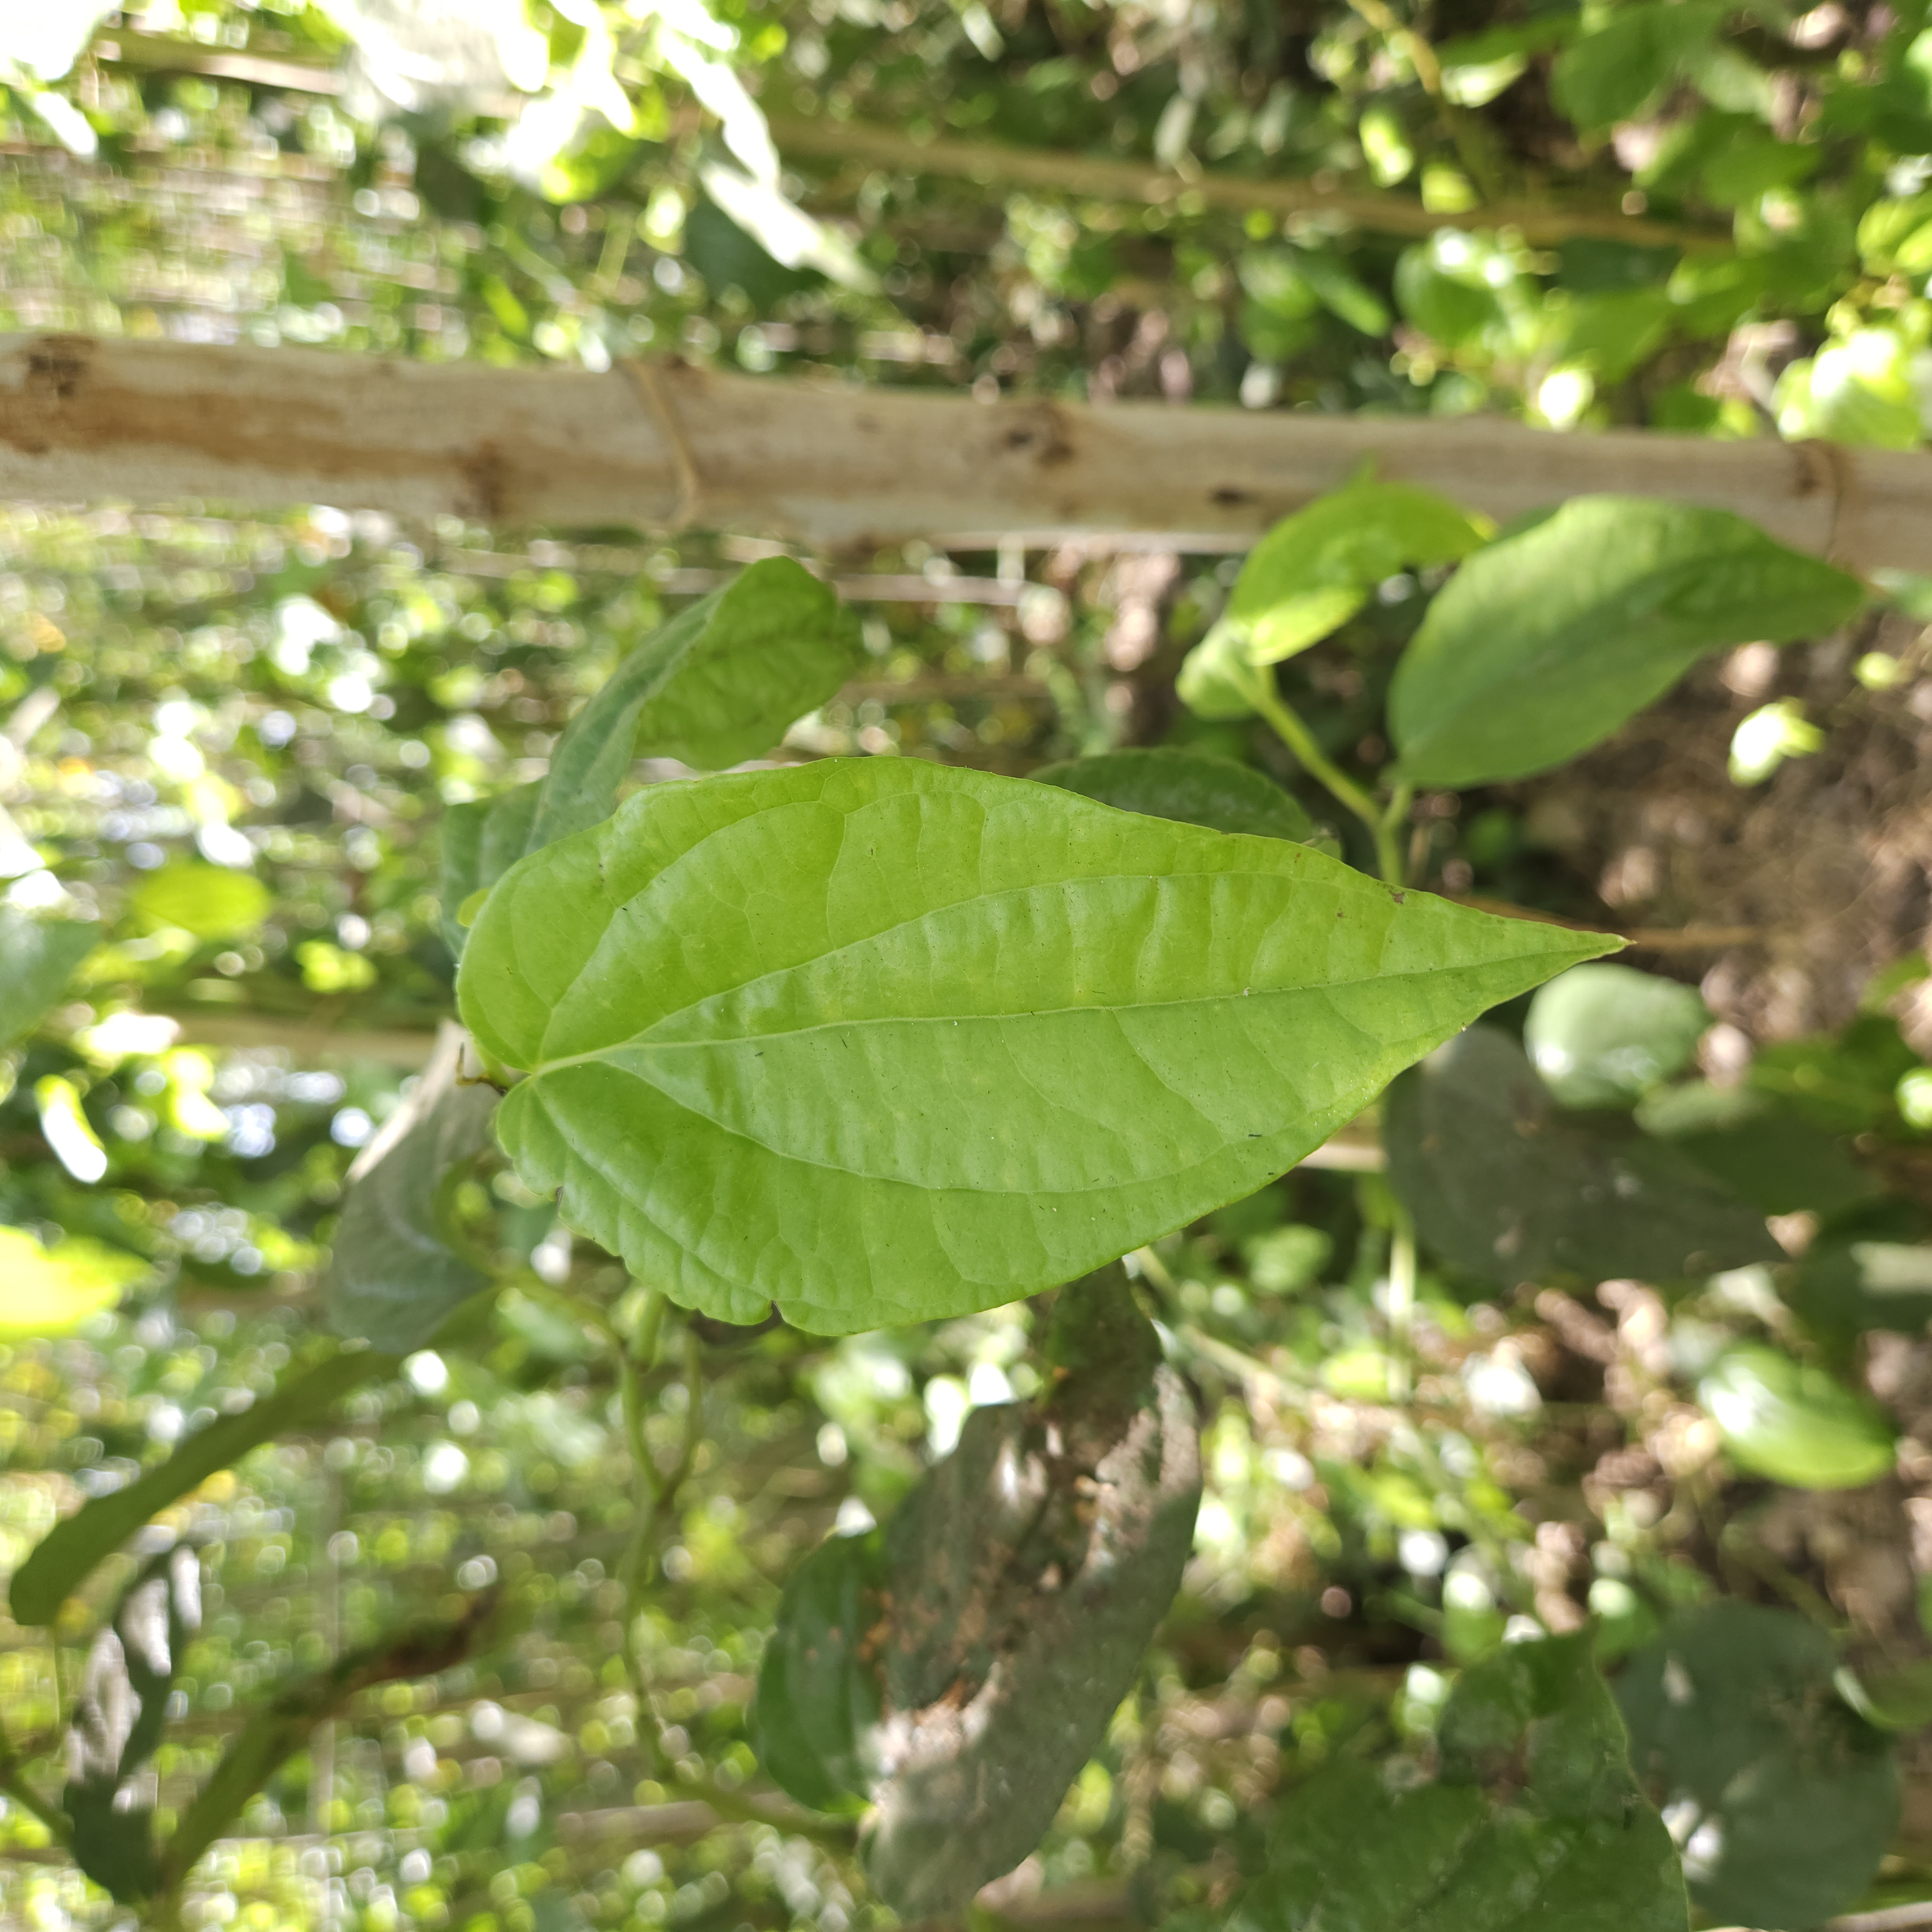
Label: Healthy